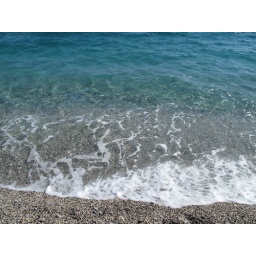
The Ligurean Sea near Savona. The water was beautiful. So this is what the ocean is supposed to look like!